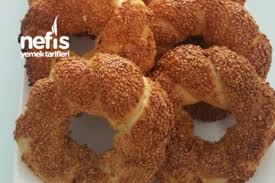
Yemek: simit